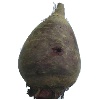
Label: Beetroot 1